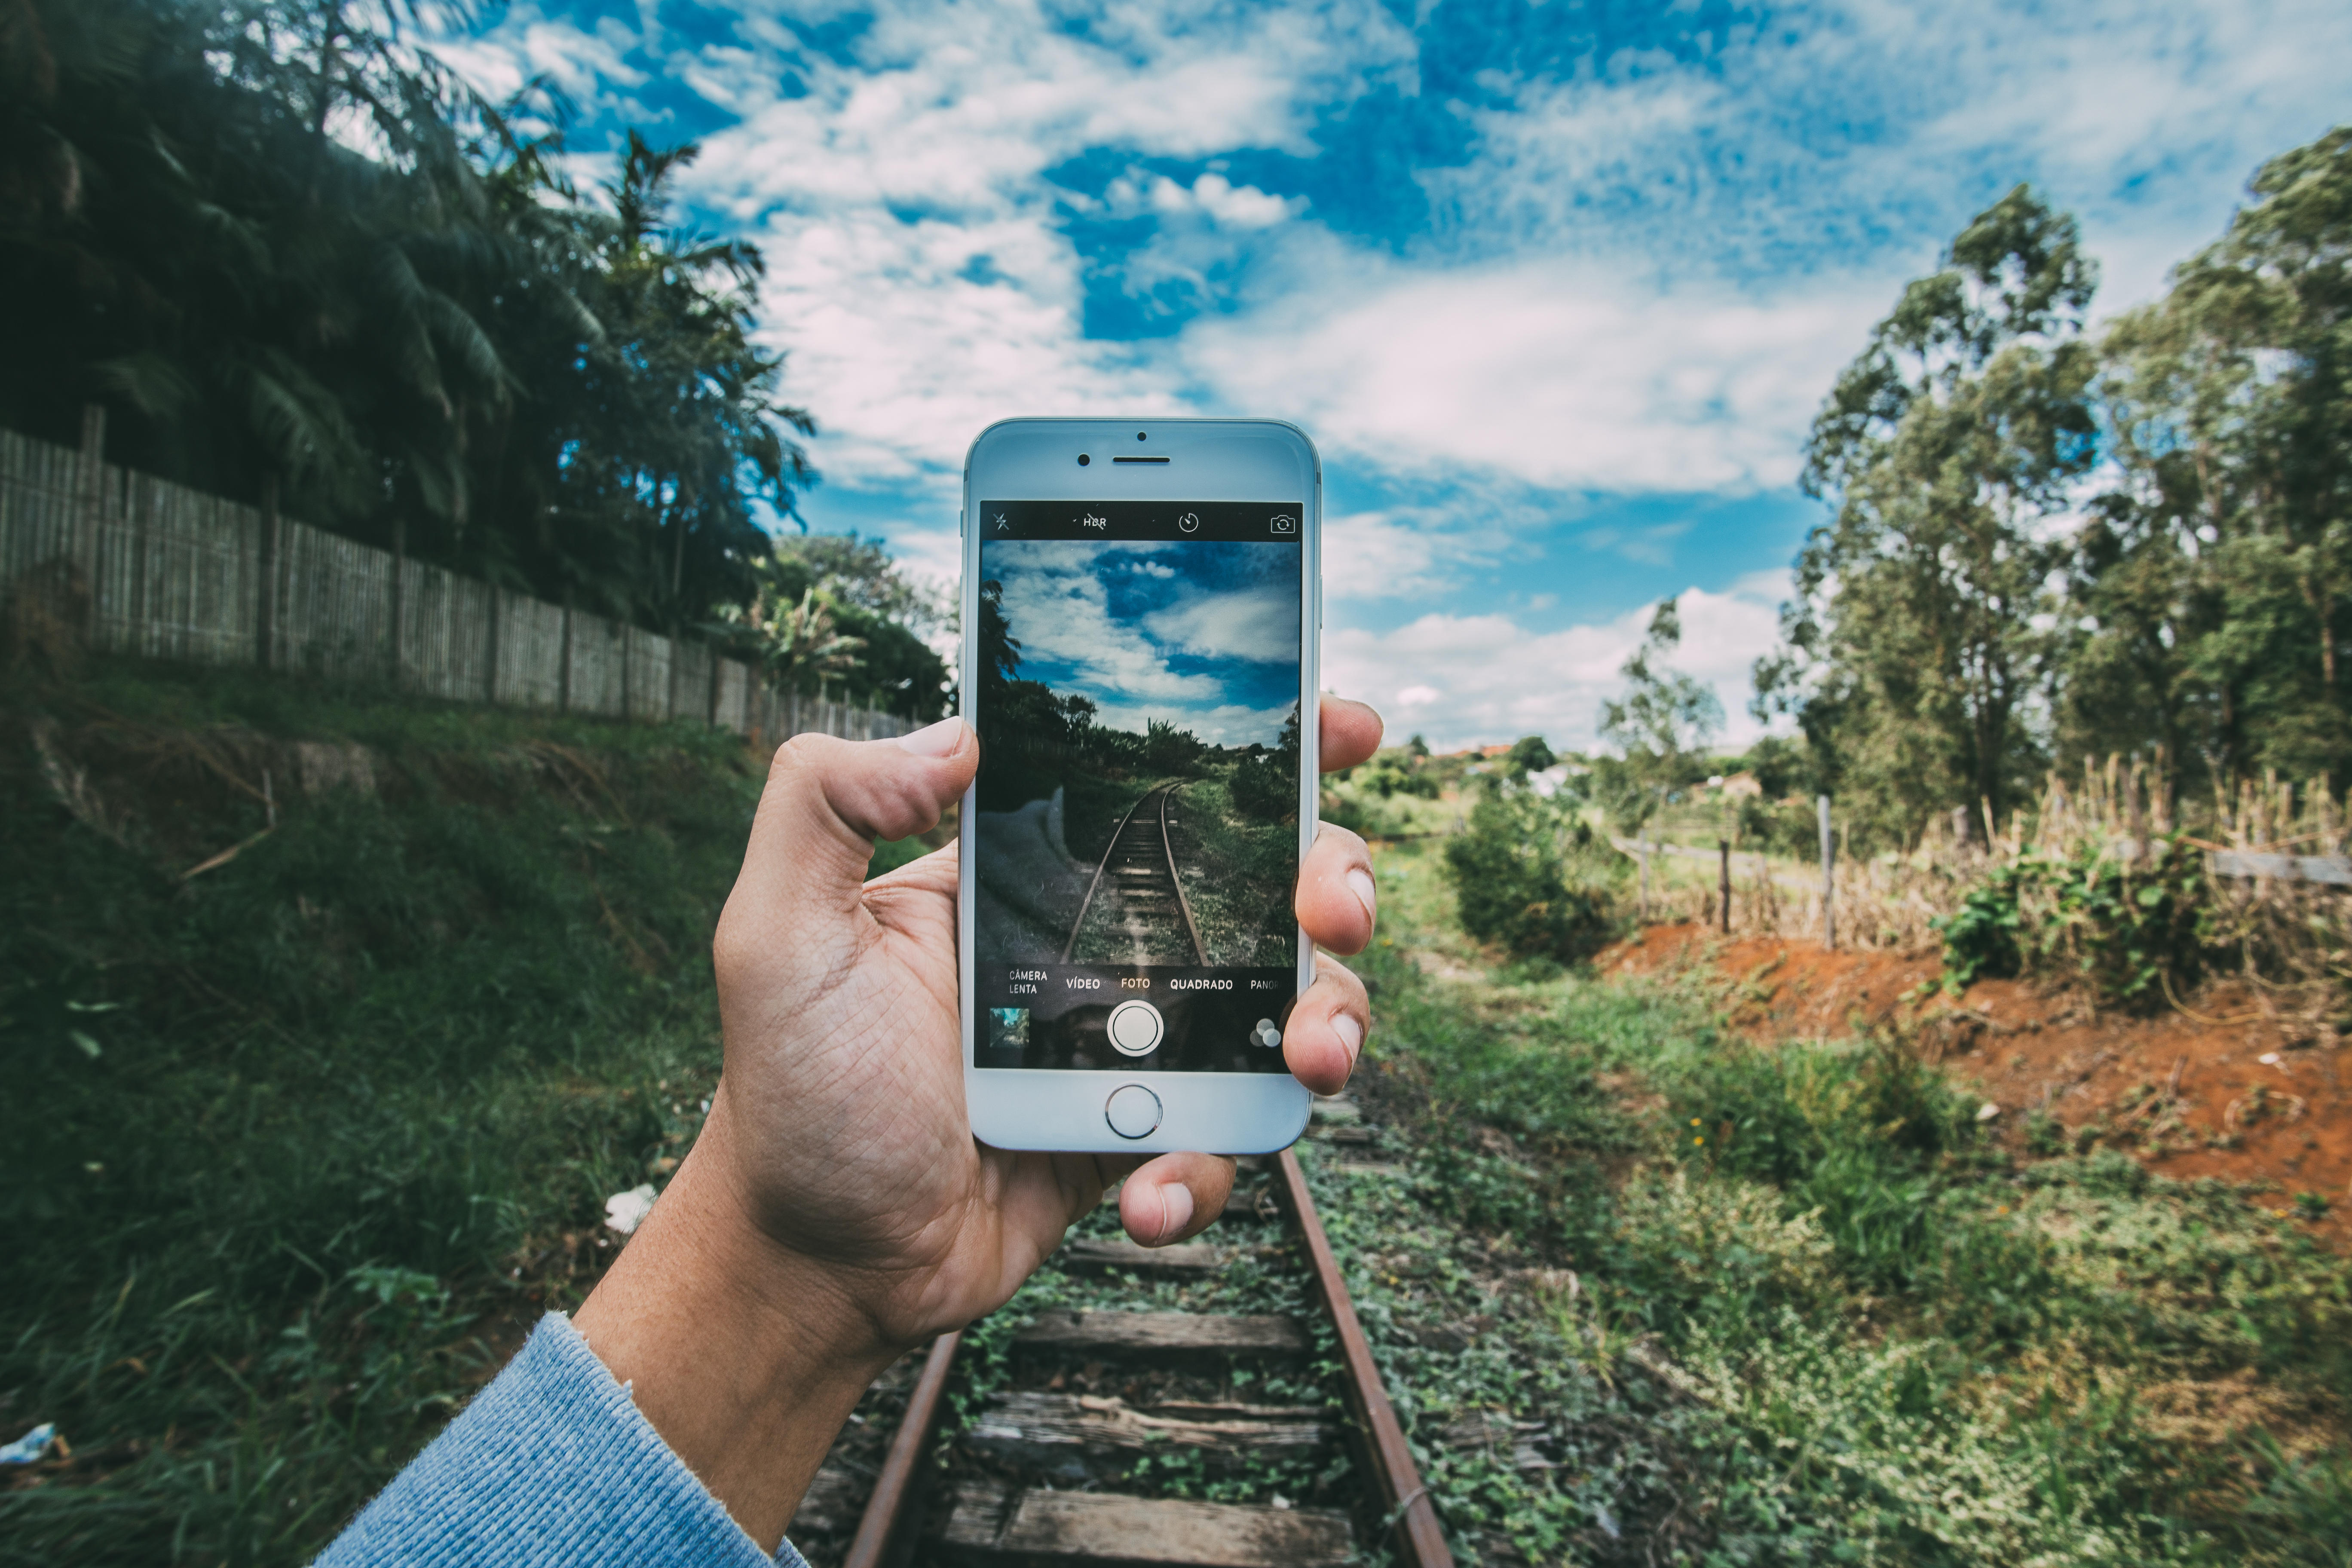
iphone, smartphone, hand, grass, sky, track, railway, railroad, transport, vehicle, mobile phone, taking photo, outdoors, rolling stock